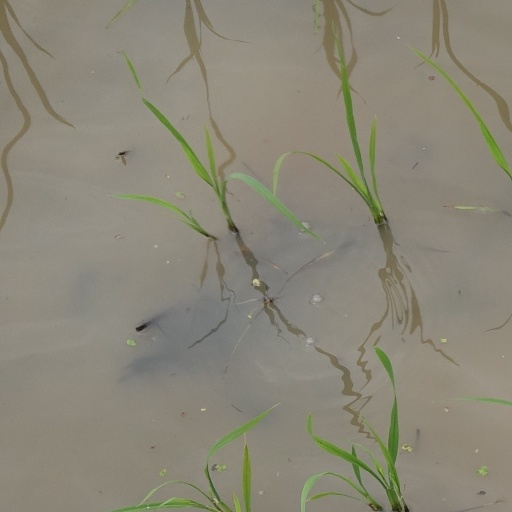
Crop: rice